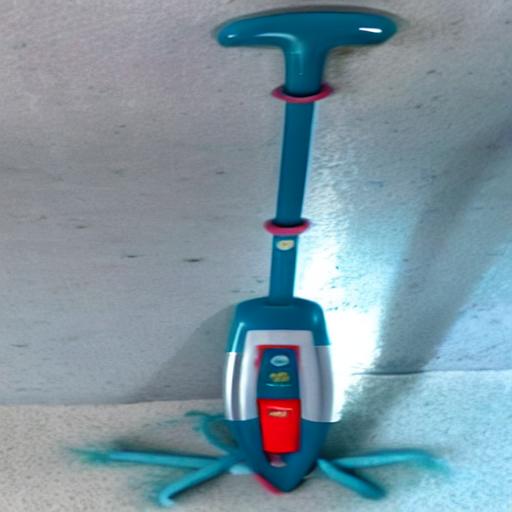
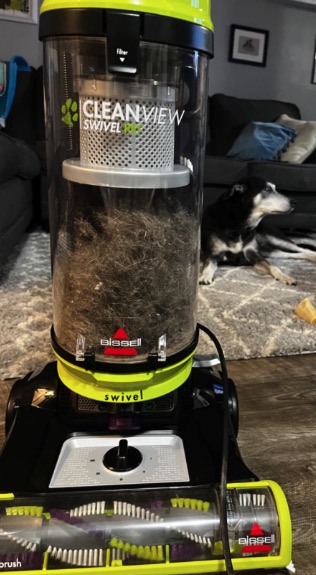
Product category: items_vacuum
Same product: no